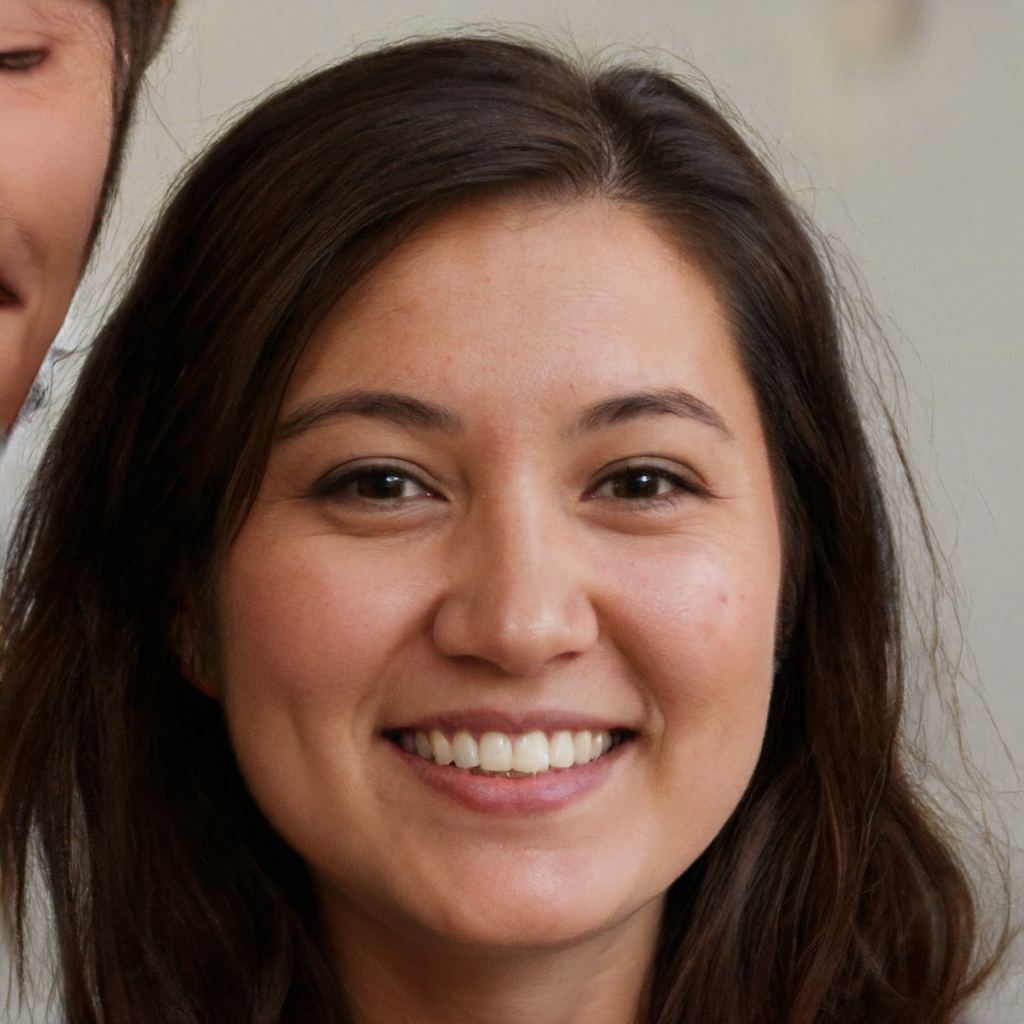
Portrait style: Real Portrait